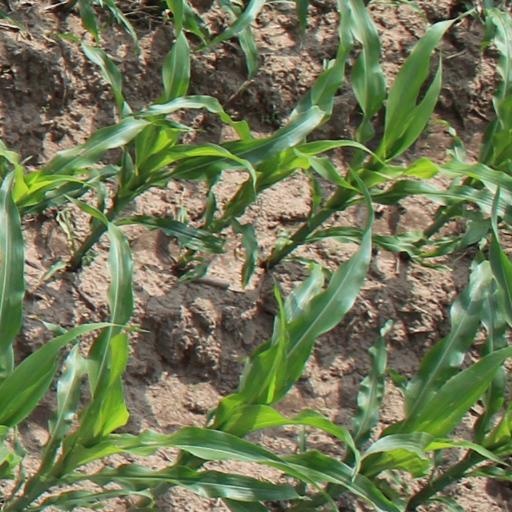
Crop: maize; corn